Psycho II (novel)

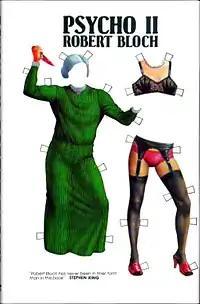
First edition hardcover

Psycho II is a 1982 horror novel by American writer Robert Bloch. It is a sequel to his 1959 novel "Psycho". The novel was completed before the screenplay was written for the unrelated 1983 film "Psycho II". According to Bloch, Universal Studios loathed the novel, which was intended to critique Hollywood Slasher films. A different story was created for the film and Bloch was not invited to any screenings. Bloch declined Universal's suggestion that he abandon his novel and released it, achieving good sales.